Kurush Bharucha-Reid

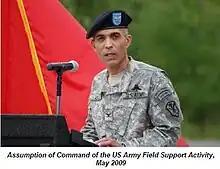
Bharucha-Reid assuming command at the Army's Field Support Center

During his last assignment at AFSC, he was diagnosed and died as a result of pancreatic cancer.